Xplore Dundee

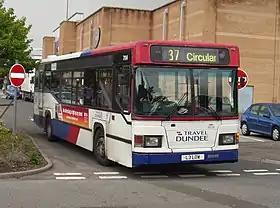
Travel Dundee East Lancs East Lancs MaxCi bodied Scania N113CRL in August 2008

Local government reorganisation meant that the bus operation passed to Tayside Regional Council in May 1975. In spite of the change of name, the council's bus operations were confined to the Dundee area. The livery was changed from green to dark blue, light blue and white.